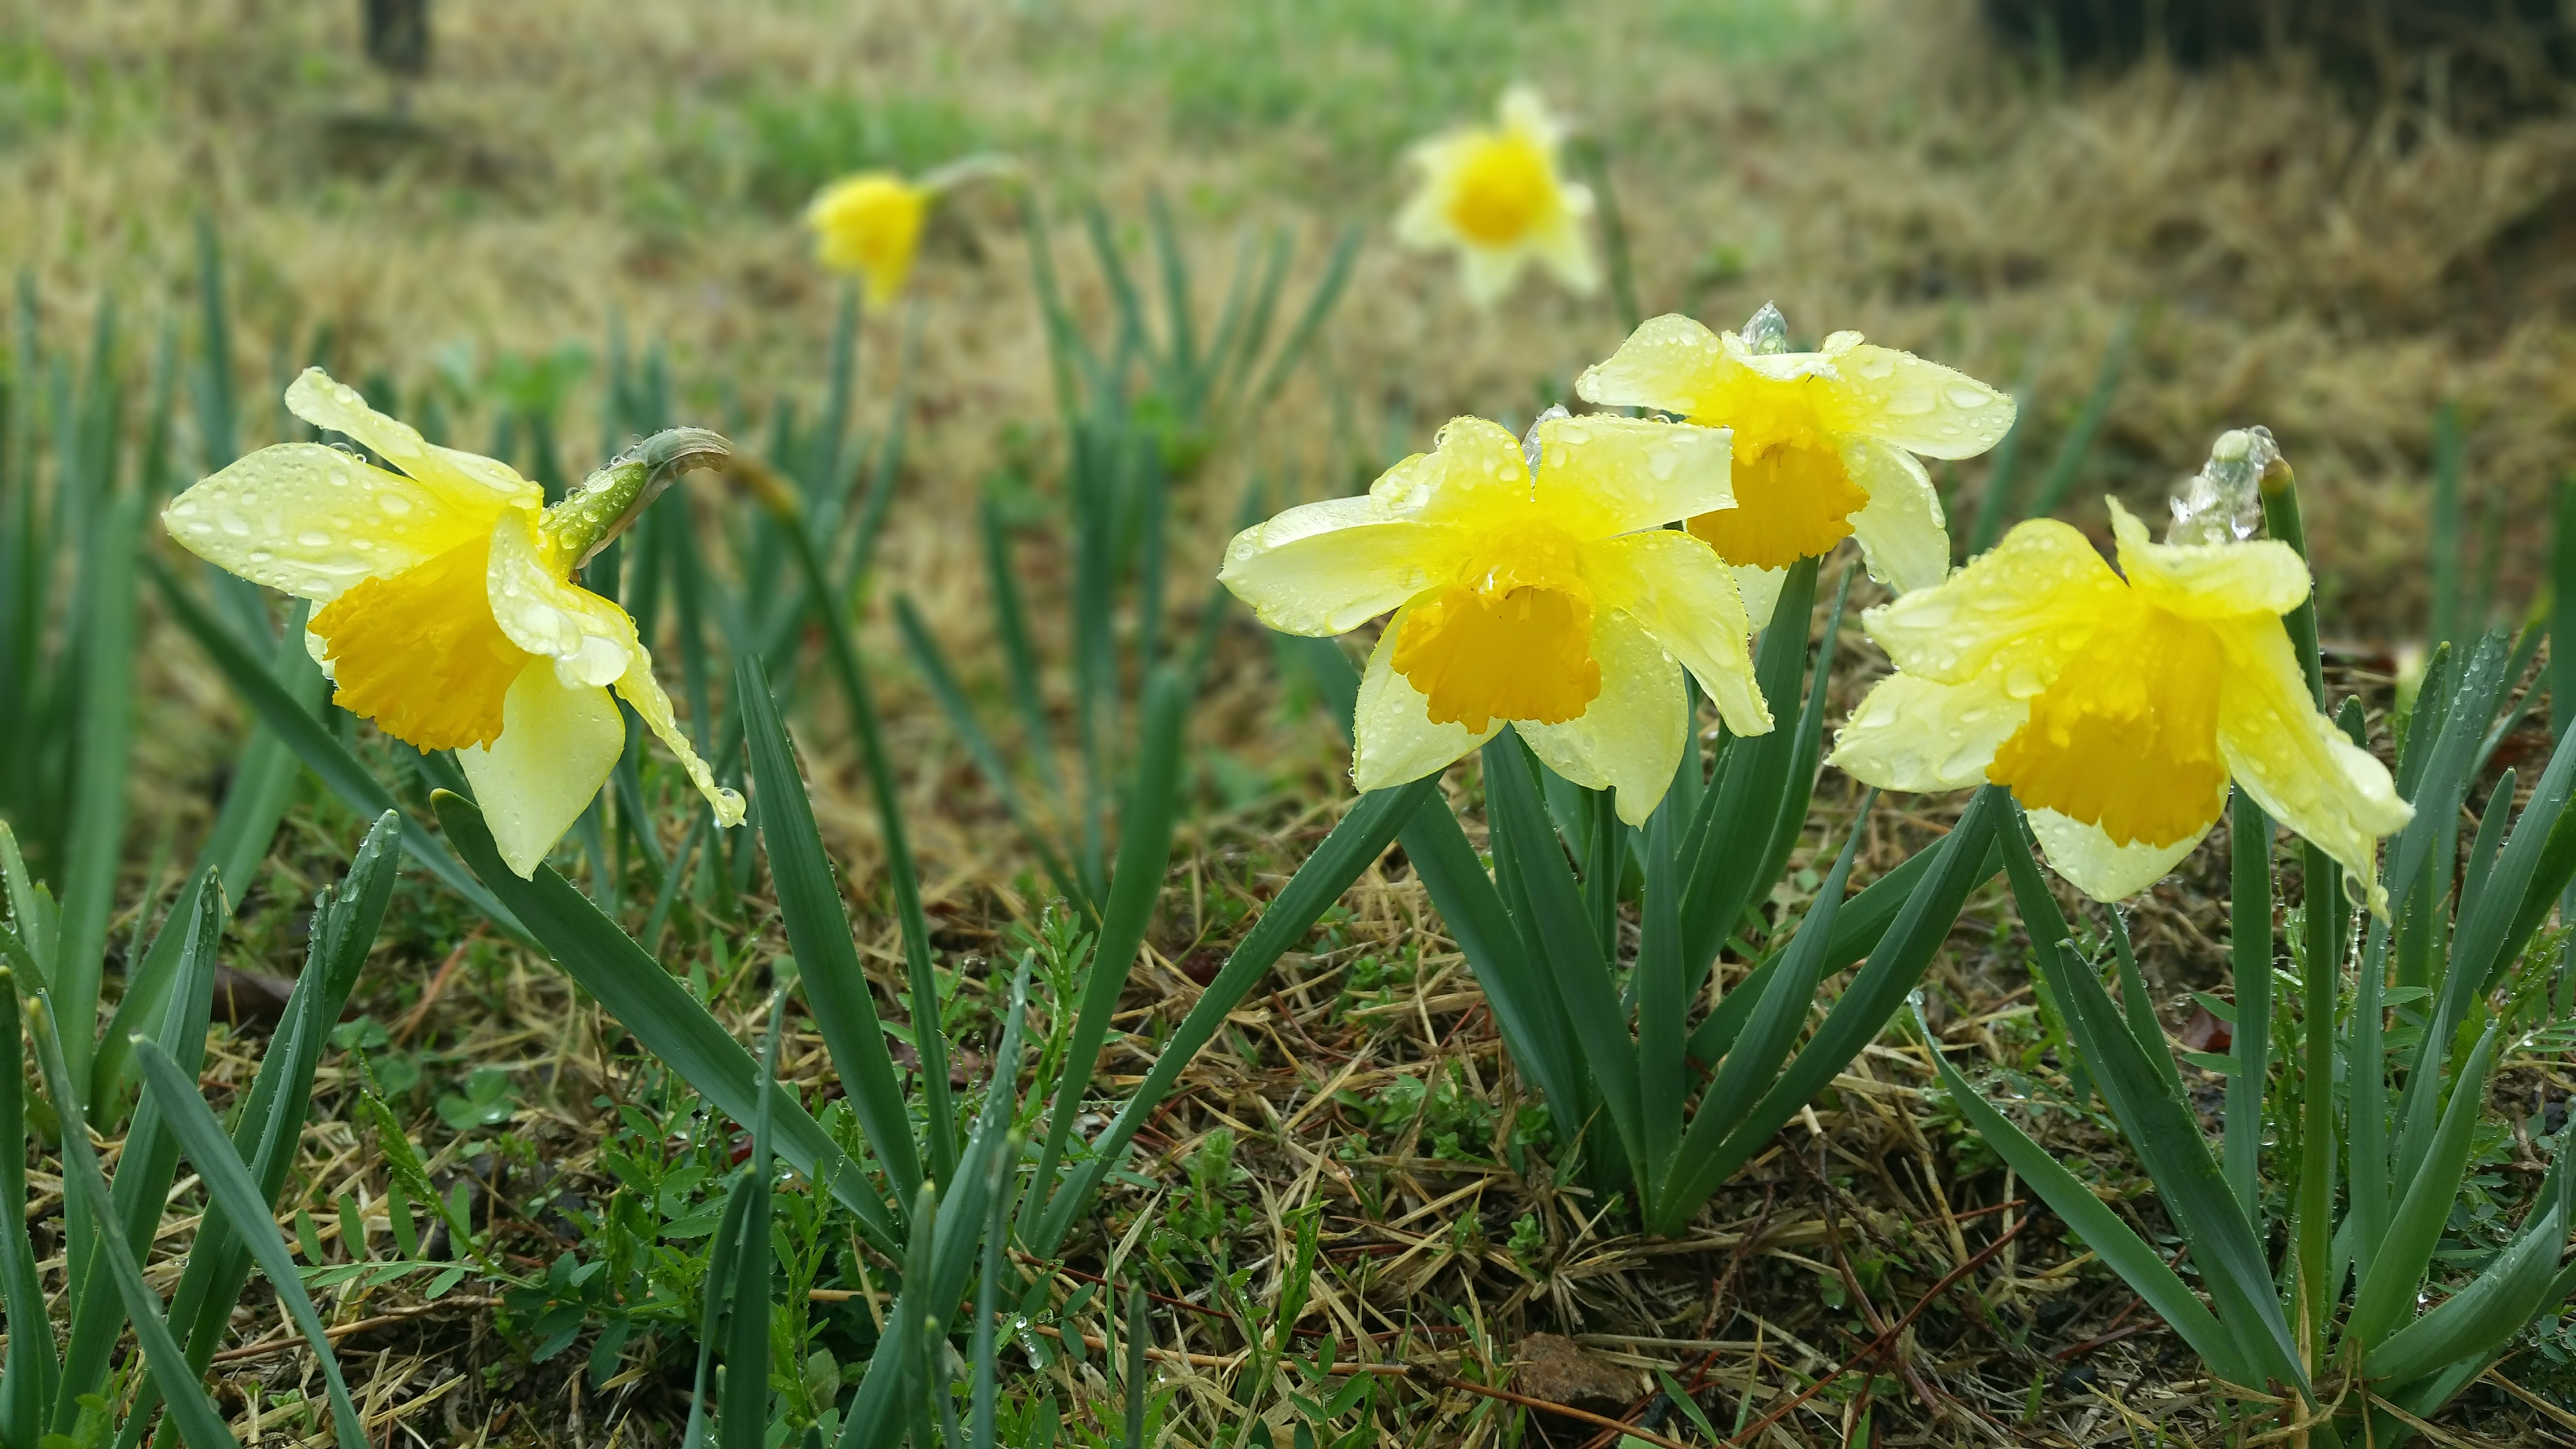
plant, field, meadow, prairie, flower, botany, yellow, flora, wildflower, iris, narcissus, spring flowers, daylily, flowering plant, land plant, flowering warning